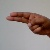
The image shows a hand gesture representing the letter 'H' in Indian Sign Language.